Road signs in Russia

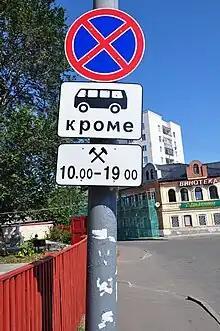
Road signs in Nizhny Novgorod

Road signs in Russia are governed by the traffic rules approved by the Decree of the Government of the Russian Federation No. 1090 of 23 October 1993 "On the Rules of the Road", Appendix 1 "Road Signs". They are regulated by the ГОСТ Р 52289-2019 and ГОСТ Р 52290-2004 standards determining the rules for the use and production of road signs. The vast majority of road signs used in Russia were in the preceding Soviet standard ГОСТ 10807-78, which was introduced in the Soviet Union on 1 January 1980 before its dissolution in 1991 and is no longer valid in Russia since 1 January 2006 after it was replaced by the modern standard ГОСТ Р 52290-2004 for road signs. Road signs generally conform to the Vienna Convention on Road Signs and Signals. Similar road signs are also used in other post-Soviet states.